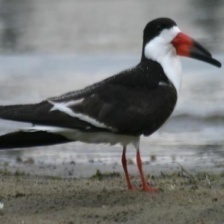
Species: BLACK SKIMMER
Scientific name: RYNCHOPS NIGER